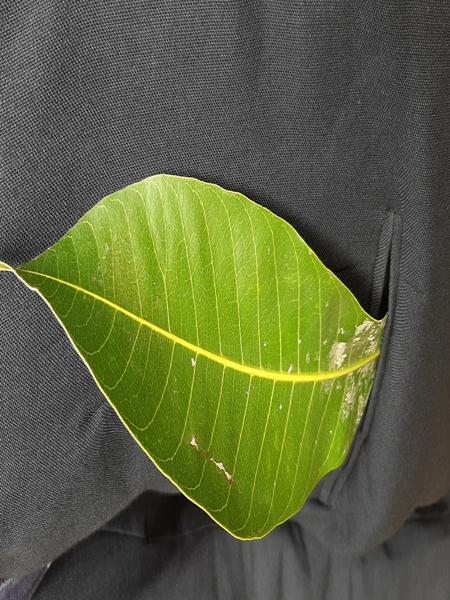
Plant: Mango